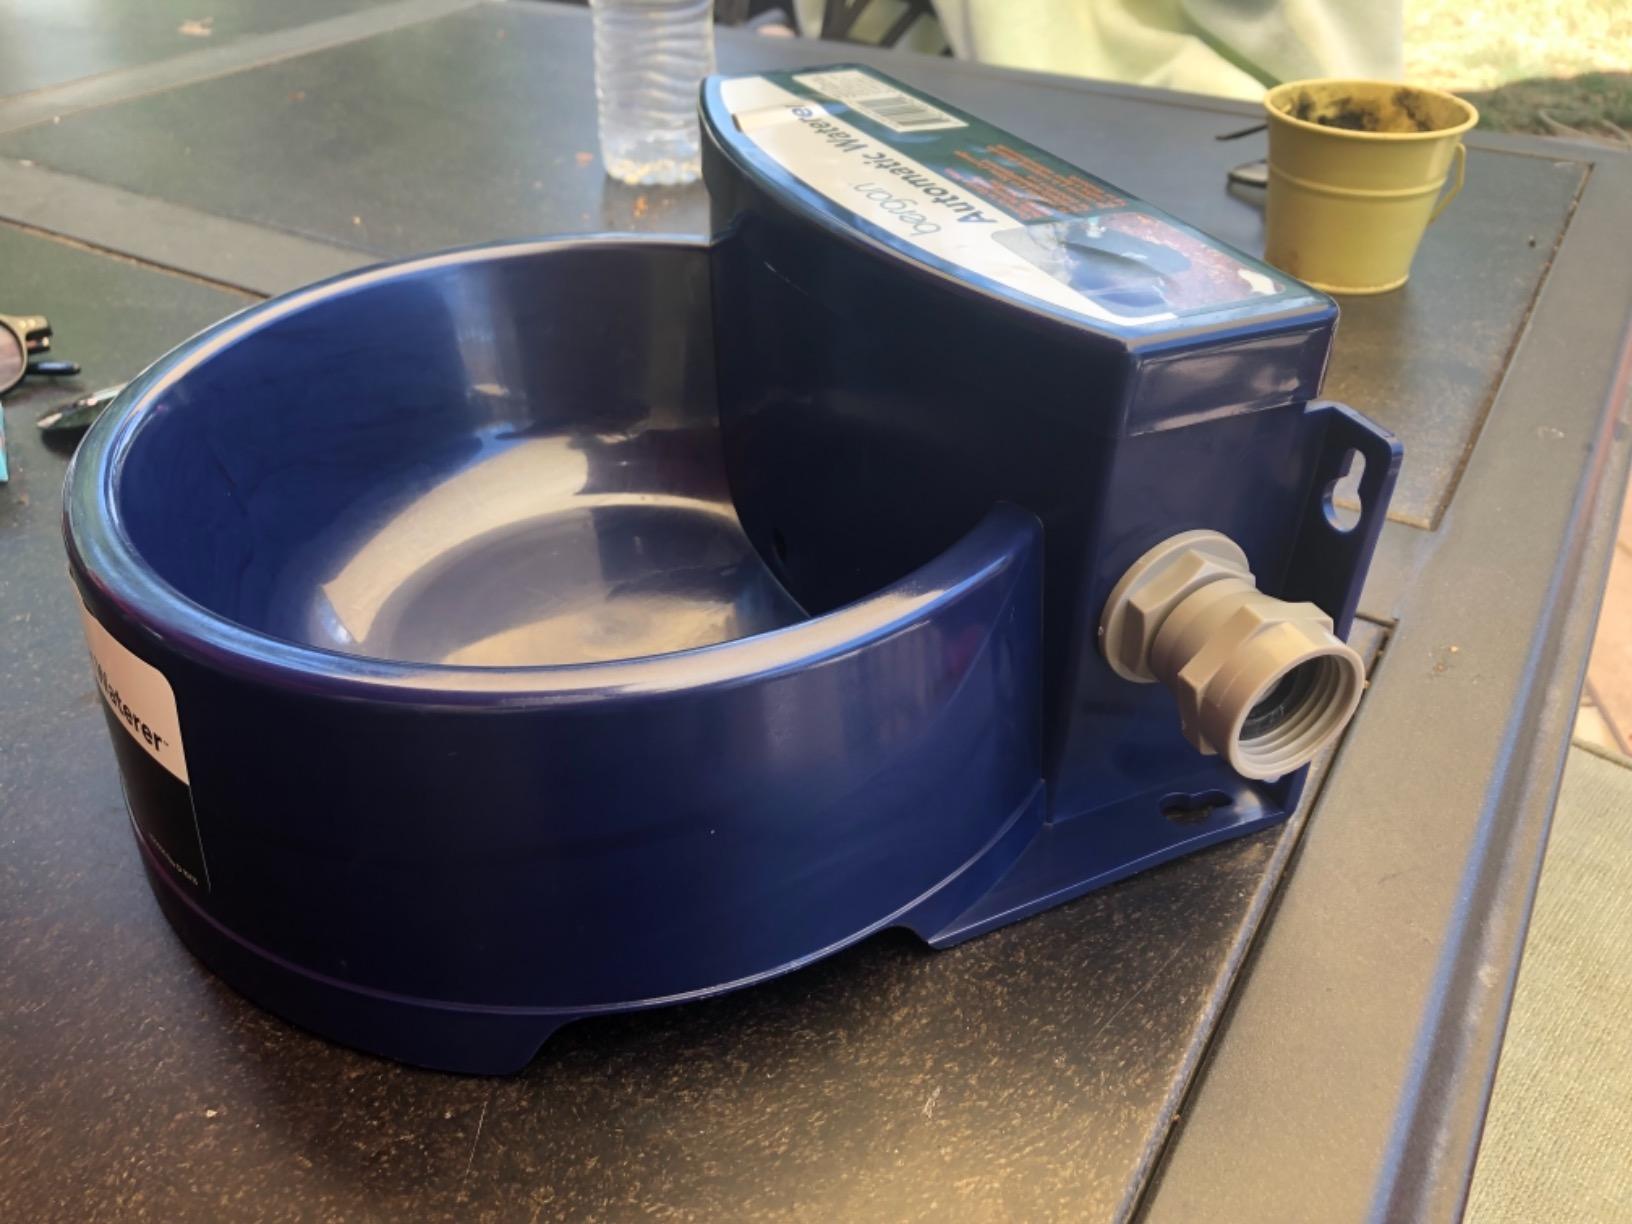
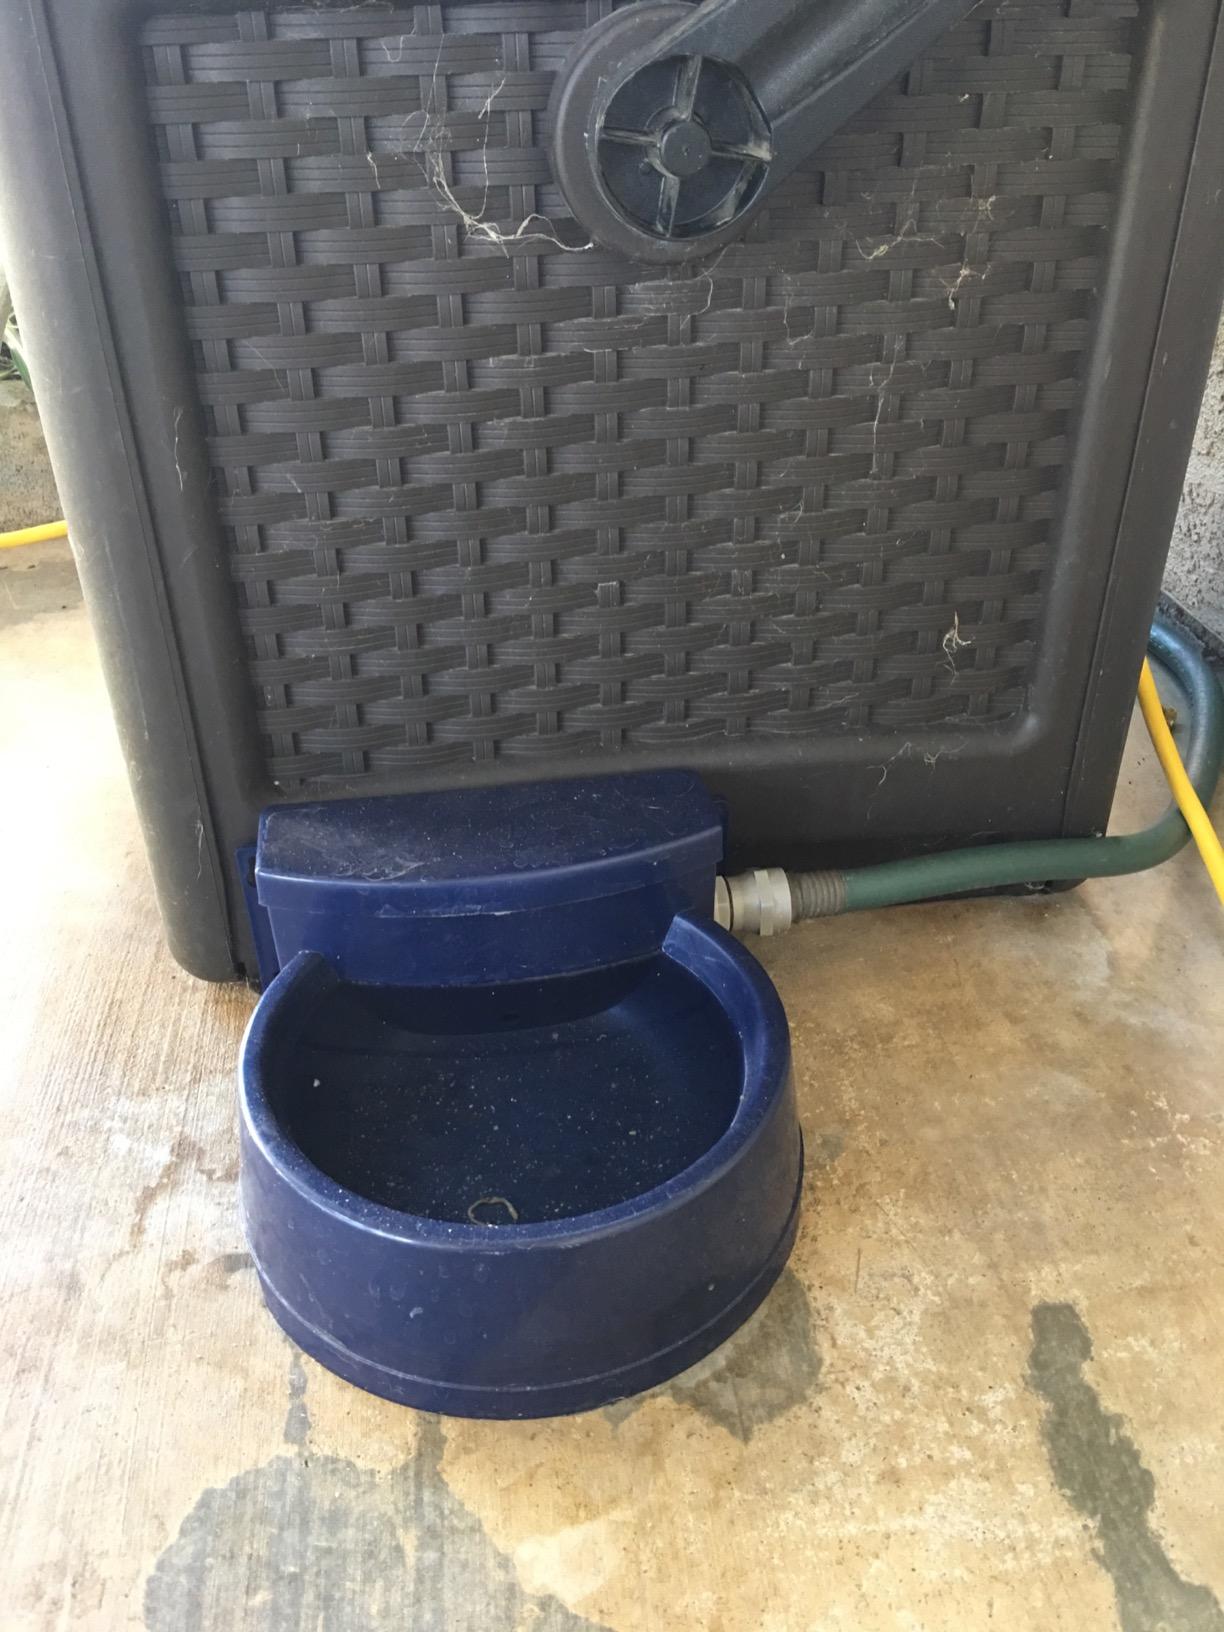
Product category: items_bowl
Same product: yes